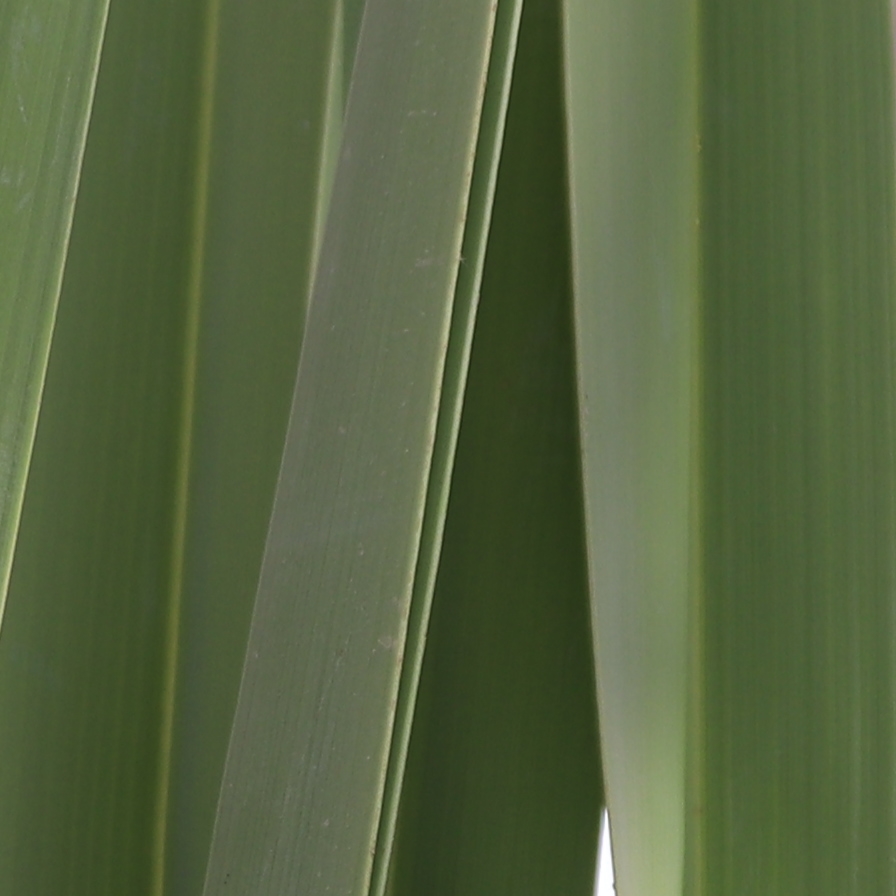
Label: Healthy